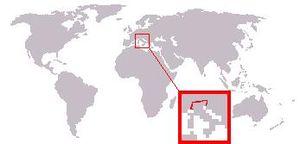
Cette liste commentée recense la mammalofaune en France métropolitaine. Elle répertorie les espèces de mammifères français actuels et celles qui ont été récemment classifiées comme éteintes. Comme ici n'est référencé que la France métropolitaine, cette liste ne comptabilise pas les animaux présents dans les territoires de la France d'outre-mer, qui sont des régions disséminées un peu partout dans le monde.
Cette liste commentée recense la mammalofaune en Grèce. Elle répertorie les espèces de mammifères grecs actuels et celles qui ont été récemment classifiées comme éteintes. Cette liste comporte 134 espèces réparties en onze ordres et 31 familles, dont deux sont « en danger critique d'extinction », trois sont « en danger », dix sont « vulnérables », huit sont « quasi menacées » et sept ont des « données insuffisantes » pour être classées.
Cette liste commentée recense la mammalofaune en Slovénie. Elle répertorie les espèces de mammifères slovènes actuels et celles qui ont été récemment classifiées comme éteintes. Cette liste comporte 118 espèces réparties en neuf ordres et 28 familles, dont deux sont « en danger critique d'extinction », une est « en danger », quatre sont « vulnérables », neuf sont « quasi menacées » et trois ont des « données insuffisantes » pour être classées.
Le Bouquetin des Alpes, bouquetin ou ibex, est un mammifère de la famille des Bovidés, de l'ordre des Artiodactyles et de la sous-famille des Caprinés.
Cette liste commentée recense la mammalofaune en Allemagne. Elle répertorie les espèces de mammifères allemands actuels et celles qui ont été récemment classifiées comme éteintes. Cette liste comporte 138 espèces réparties en onze ordres et 37 familles, dont deux sont « en danger critique », trois sont « en danger », cinq sont « vulnérables », douze sont « quasi menacées » et sept ont des « données insuffisantes » pour être classées.